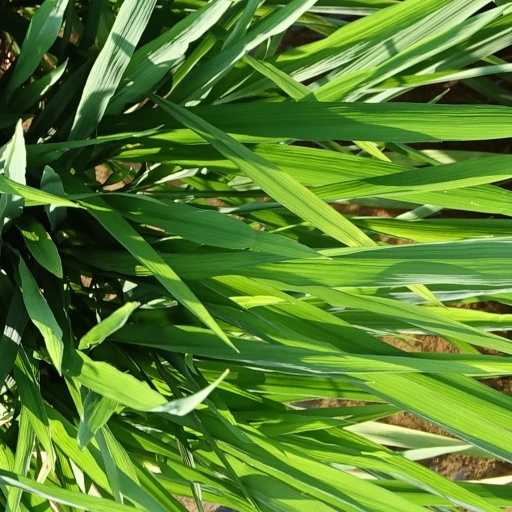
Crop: rice